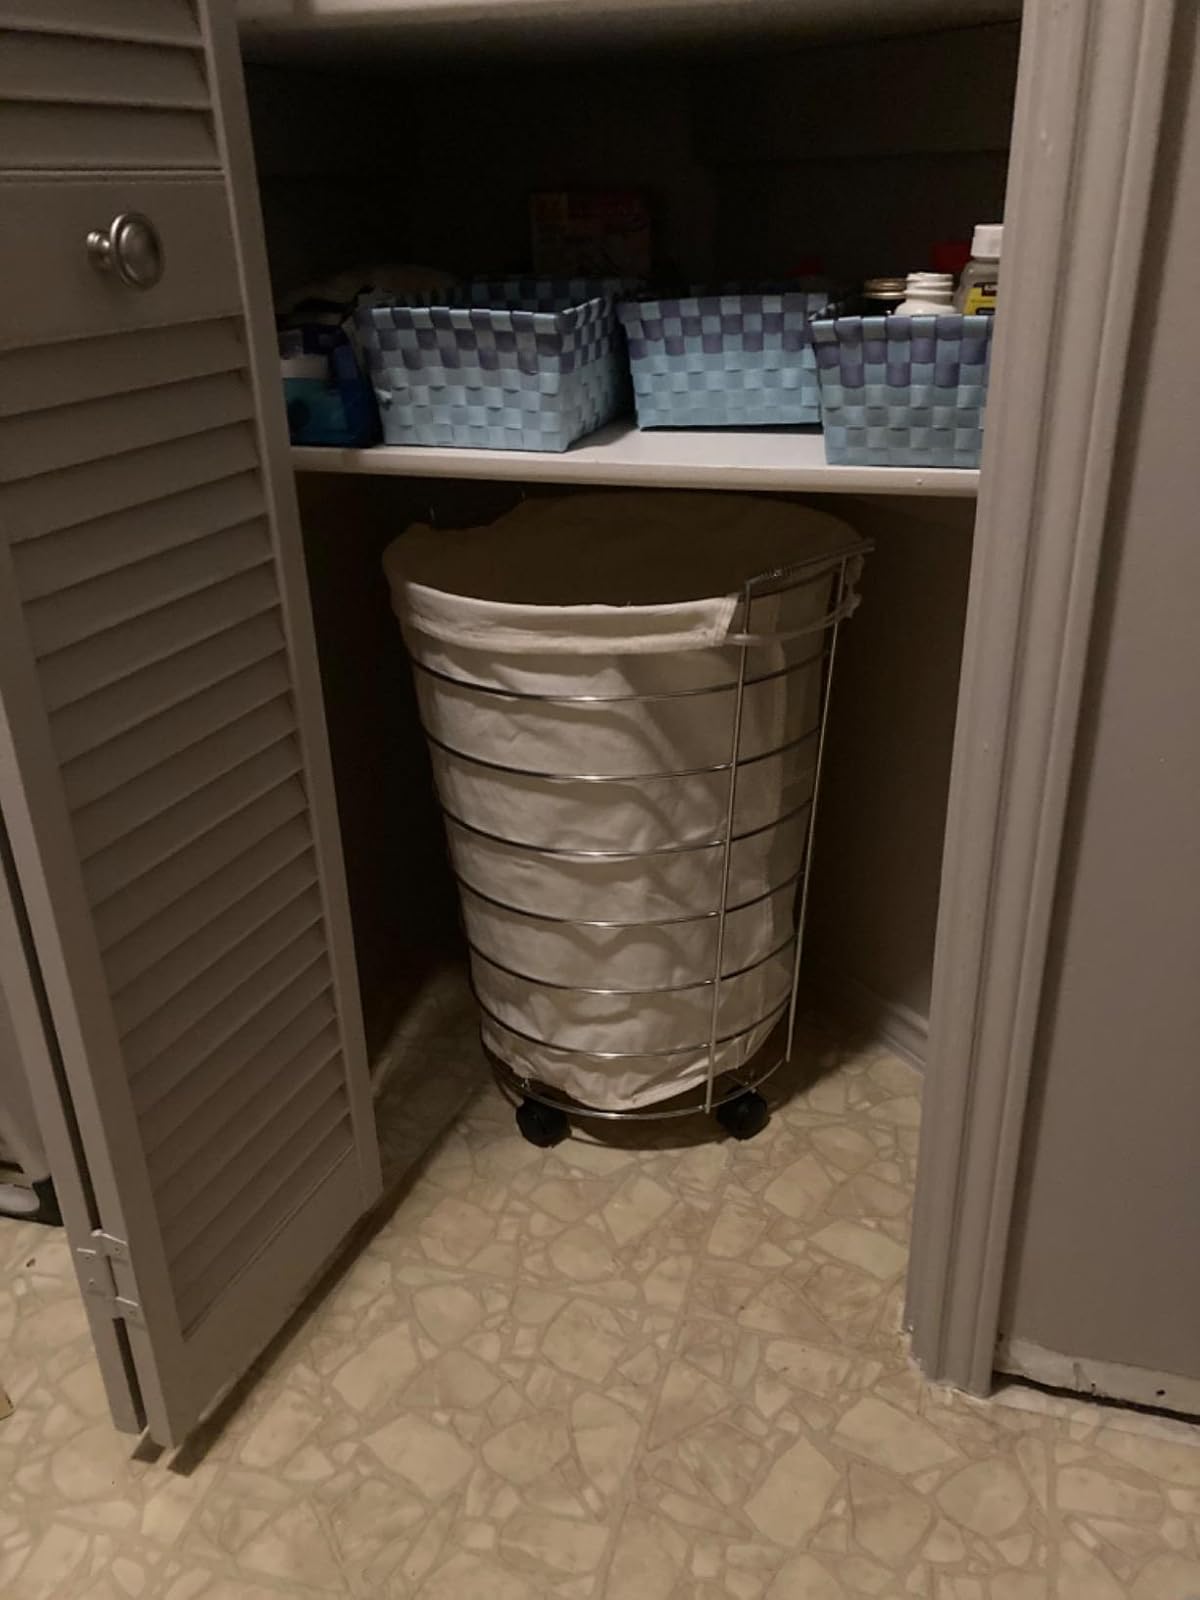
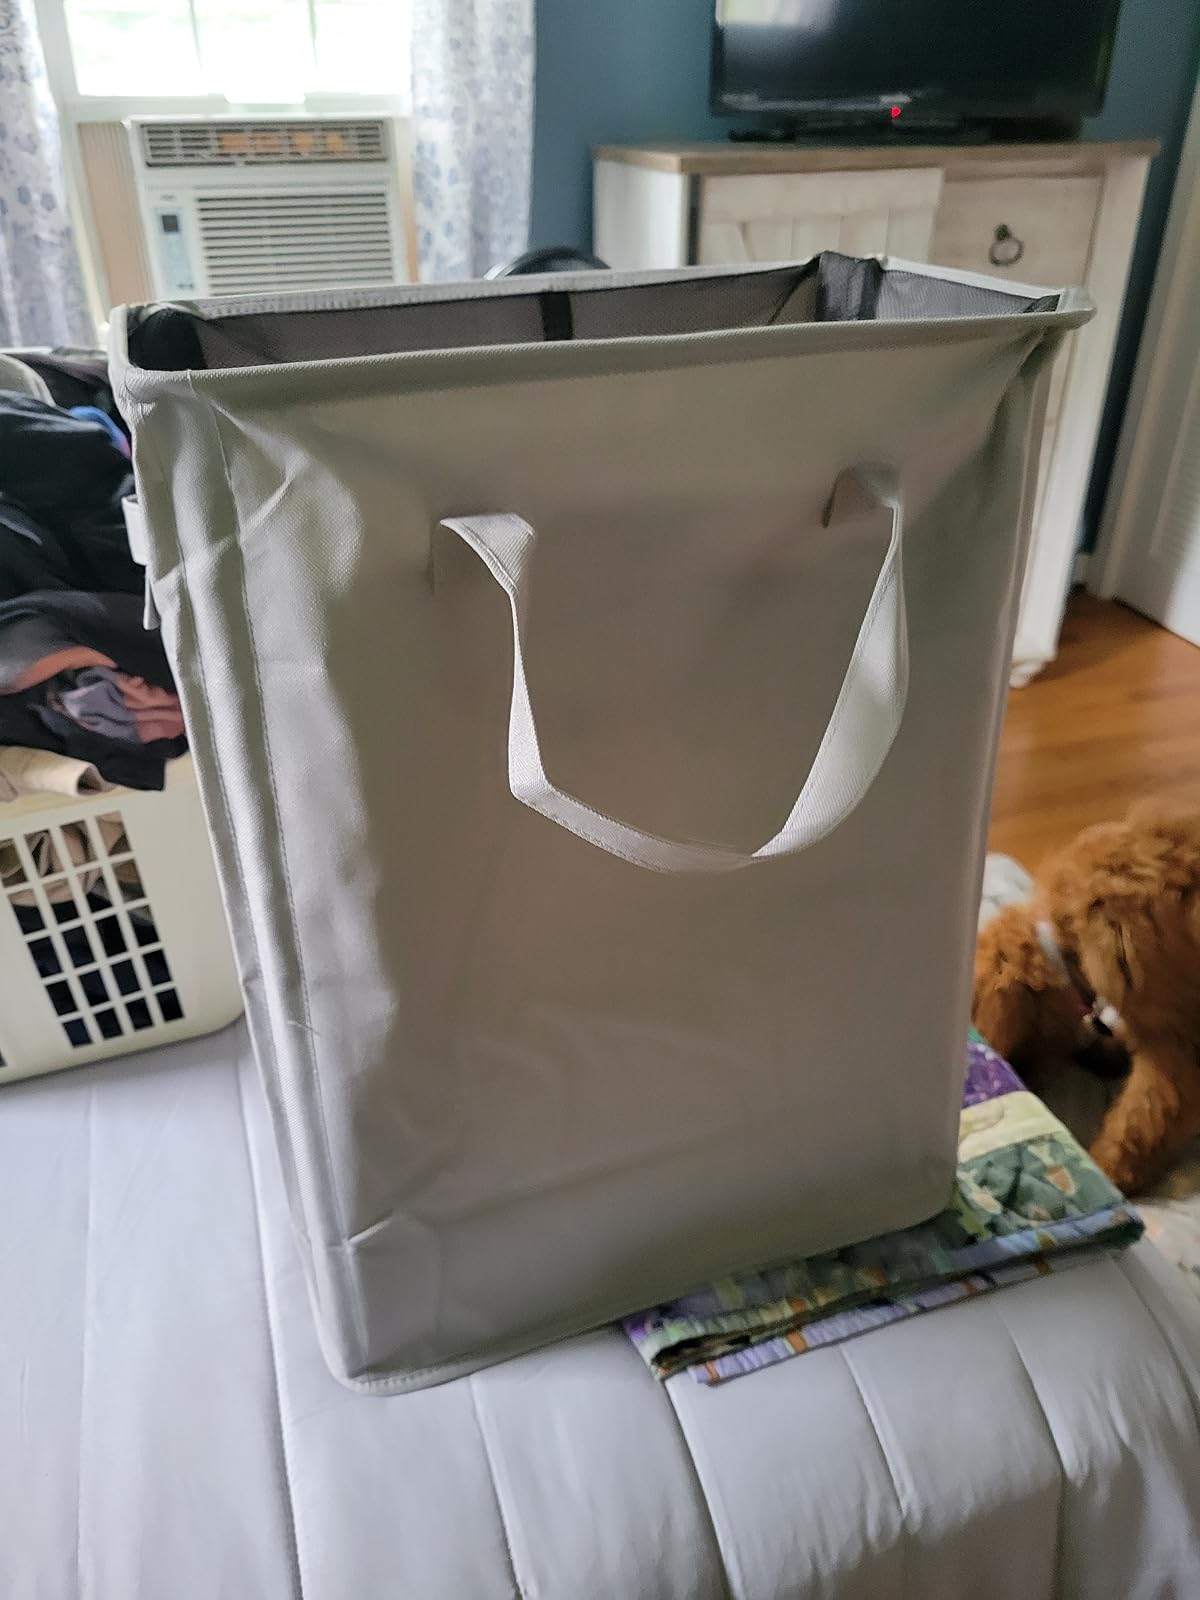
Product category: items_hamper
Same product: no